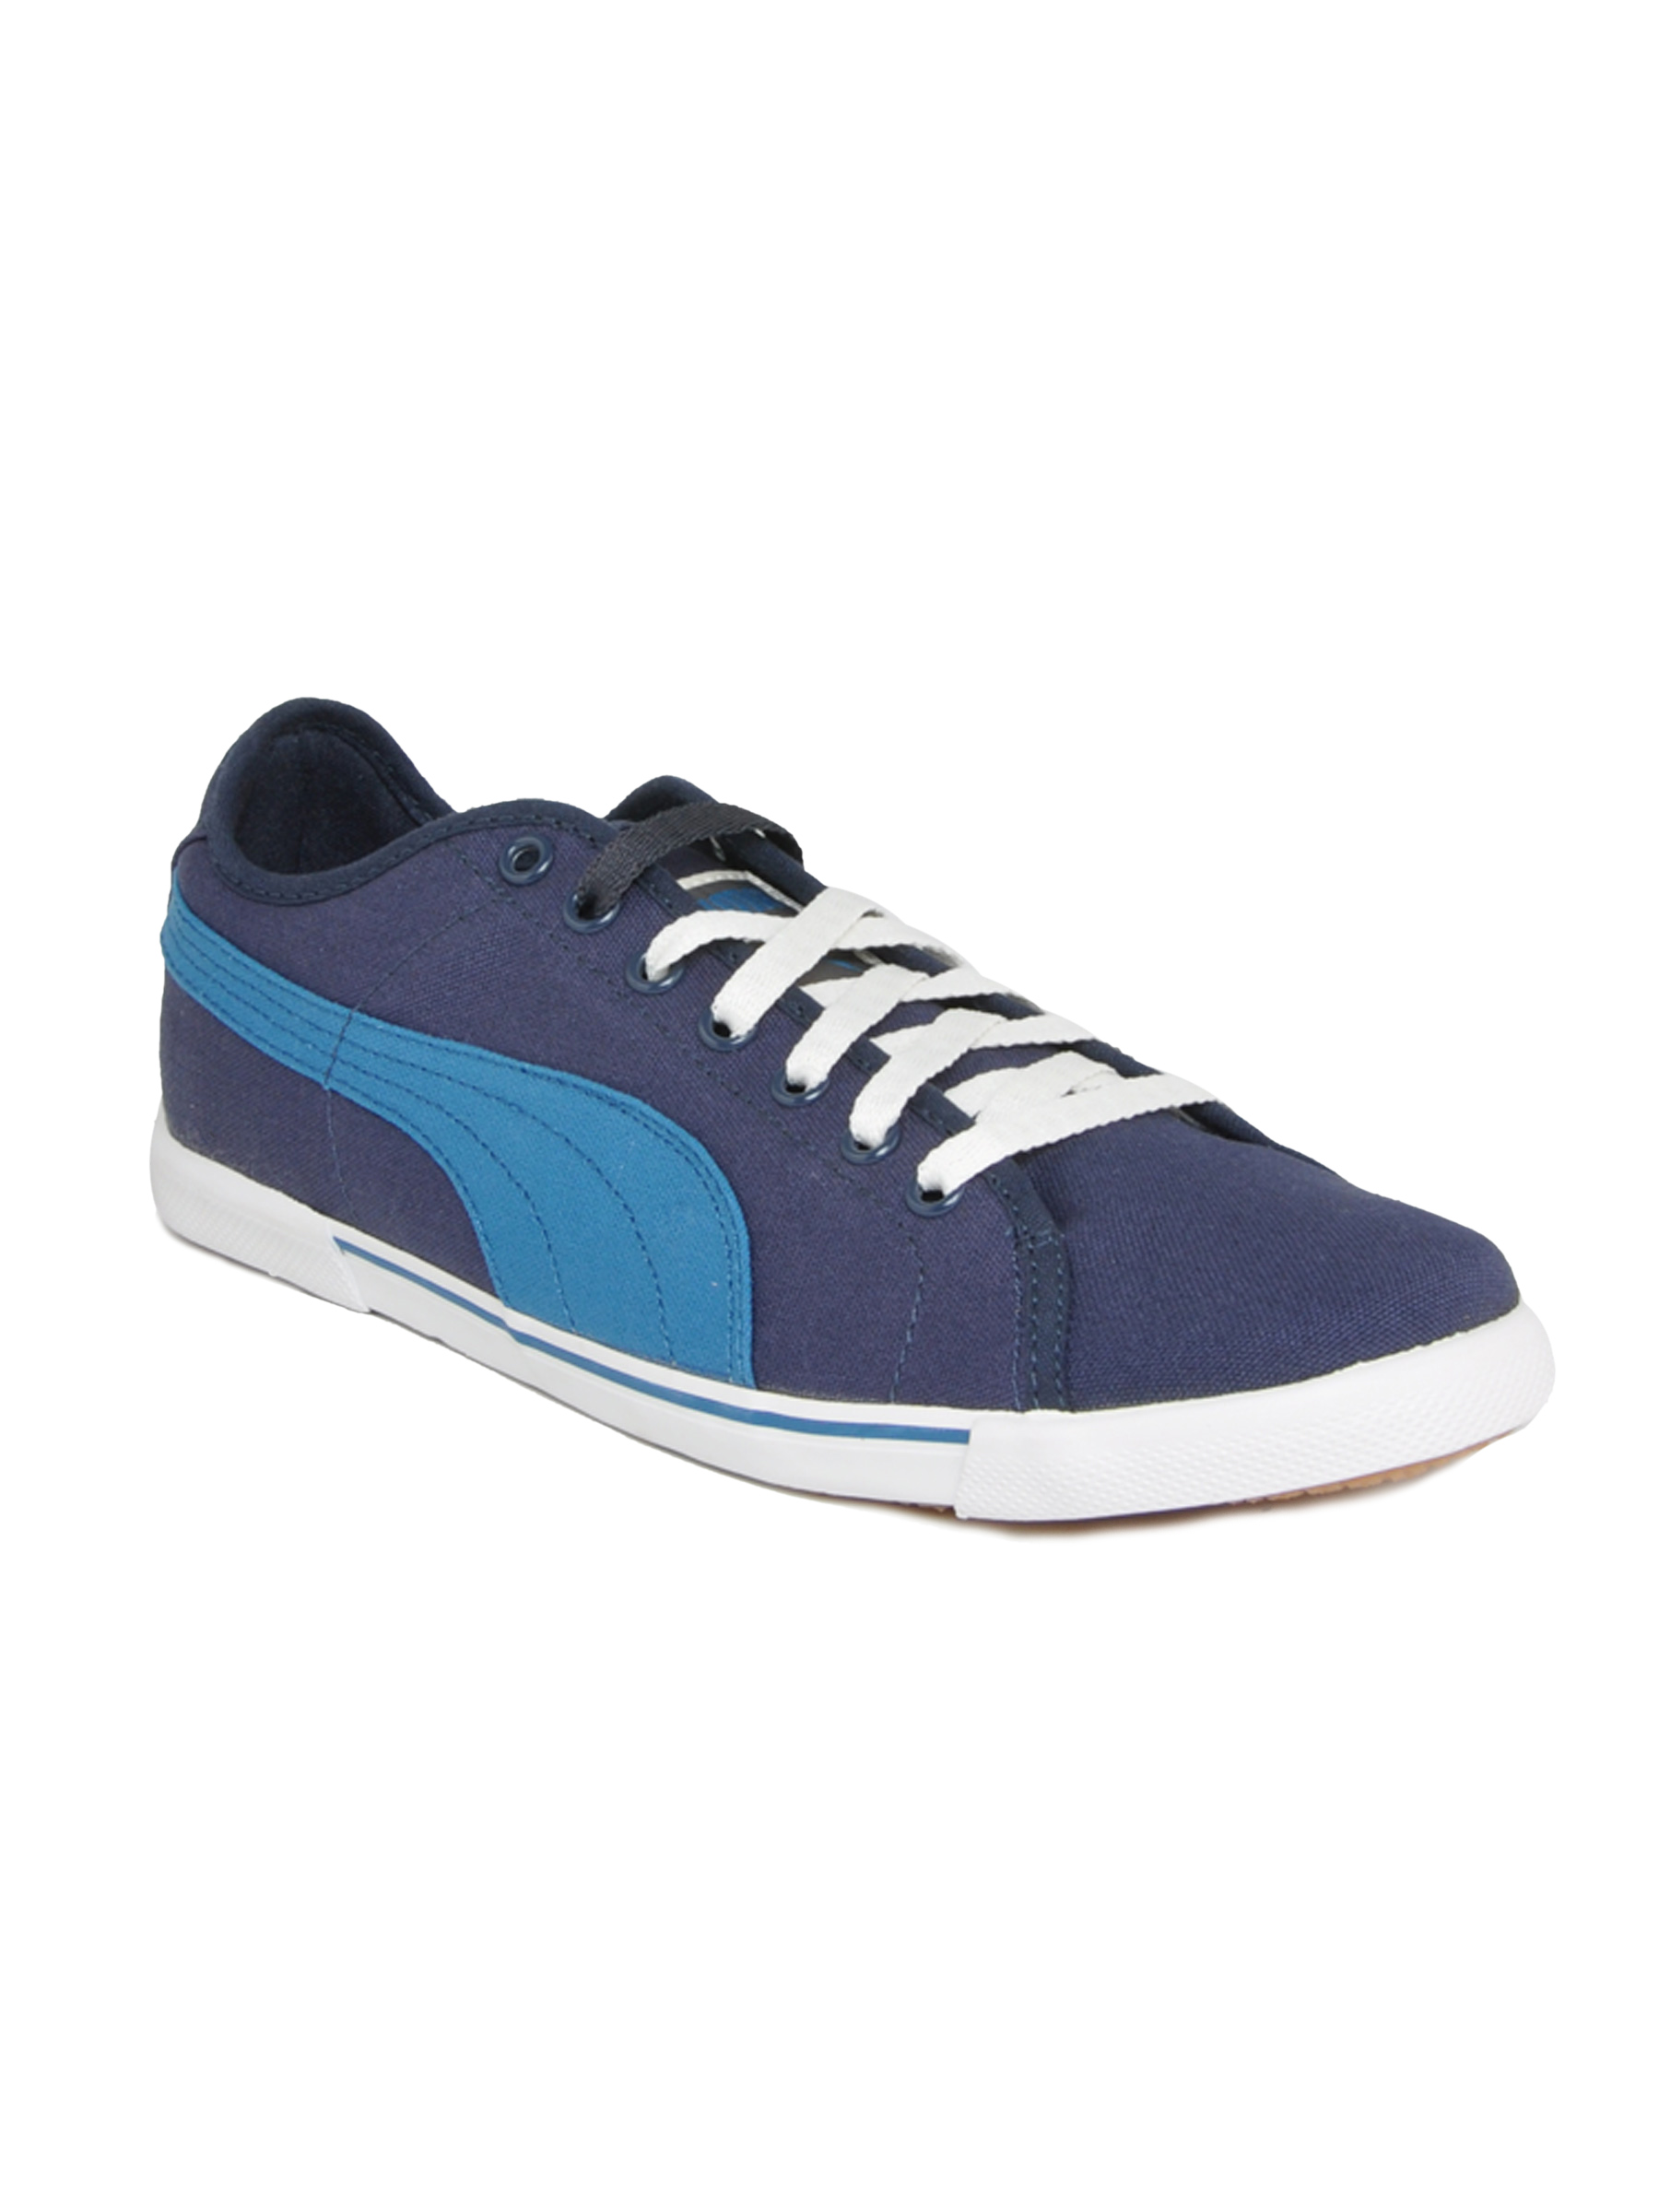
Puma Men Benecio Canvas Blue Casual Shoes
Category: Footwear / Shoes / Casual Shoes
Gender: Men
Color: Blue
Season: Fall 2011
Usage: Casual